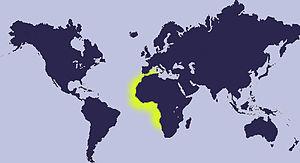
Schilderia achatidea, communément appelé Porcelaine agate, est une espèce de mollusques gastéropodes de la famille des Cypraeidae. C'est un beau coquillage dont la face dorsale est finement mouchetée de brun alors que la base, souvent immaculée, reste d’un beau blanc crème. Cette espèce peut mesurer jusqu'à 50 mm.